James Terry (fighter)

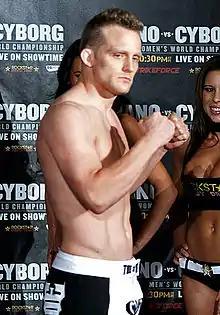

James Heath Terry (born March 16, 1981) is an American mixed martial artist currently competing in the Welterweight division of Bellator MMA. A professional competitor since 2006, he formerly competed for Strikeforce. He also works as an instructor and personal trainer at Cung Le's gym and The Quad, and is a co-captain of the USH Fight Team.